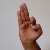
The image shows a hand gesture representing the letter 'F' in Indian Sign Language.